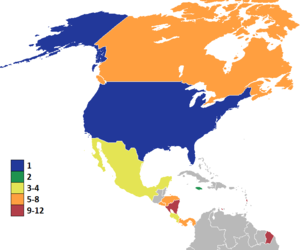
Carte des résultats de la Gold Cup de la CONCACAF 2017.